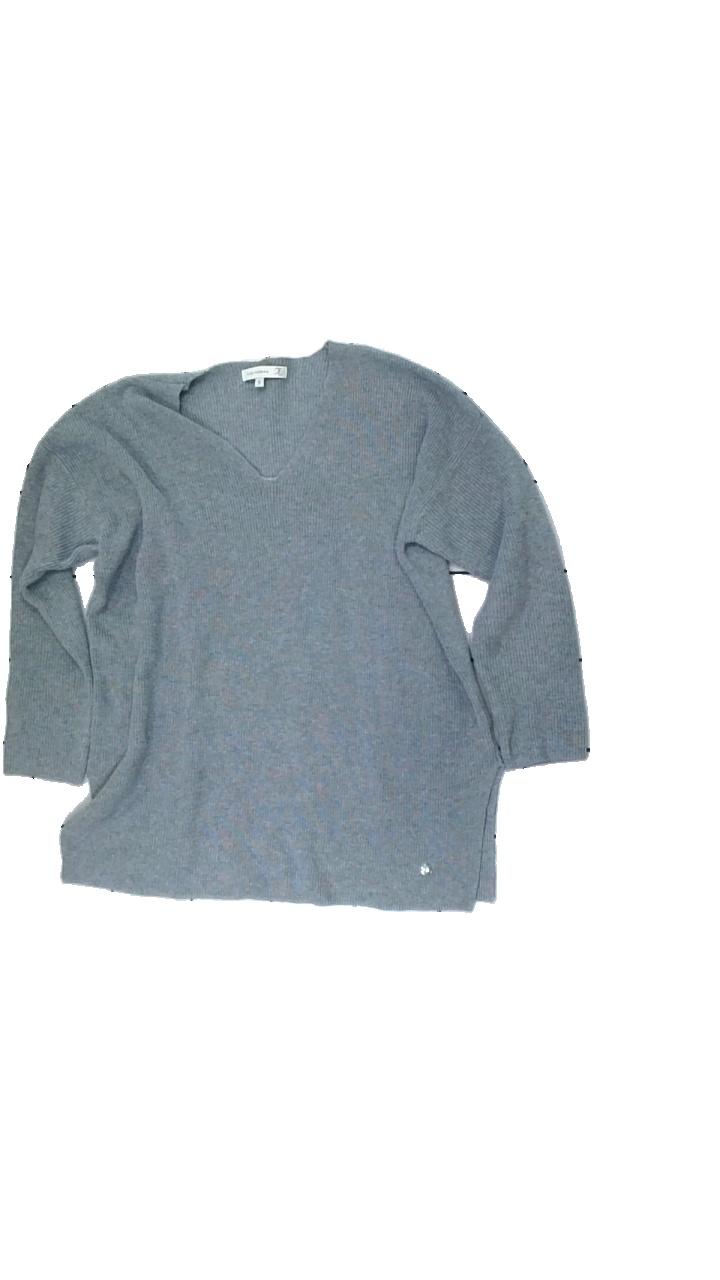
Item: Cardigan (Ladies)
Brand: Flash
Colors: Blue
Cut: Loose
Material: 100% cotton
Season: Summer
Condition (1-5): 3
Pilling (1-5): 4
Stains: Minor
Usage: Export
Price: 50-100